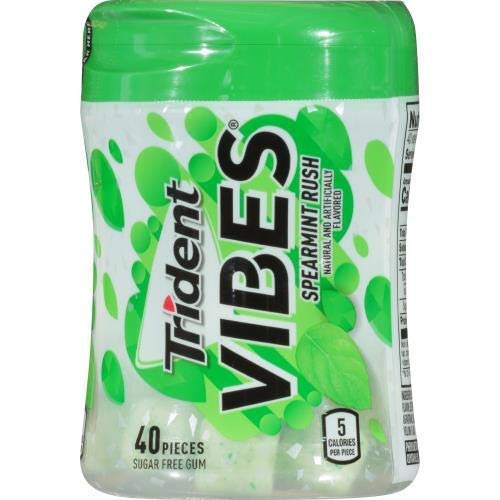
Item Name: Trident Vibes Spearmint Rush Chewing Gum - 40ct (Pack of 10)
Value: 10.0
Unit: Count

Price: 28.69